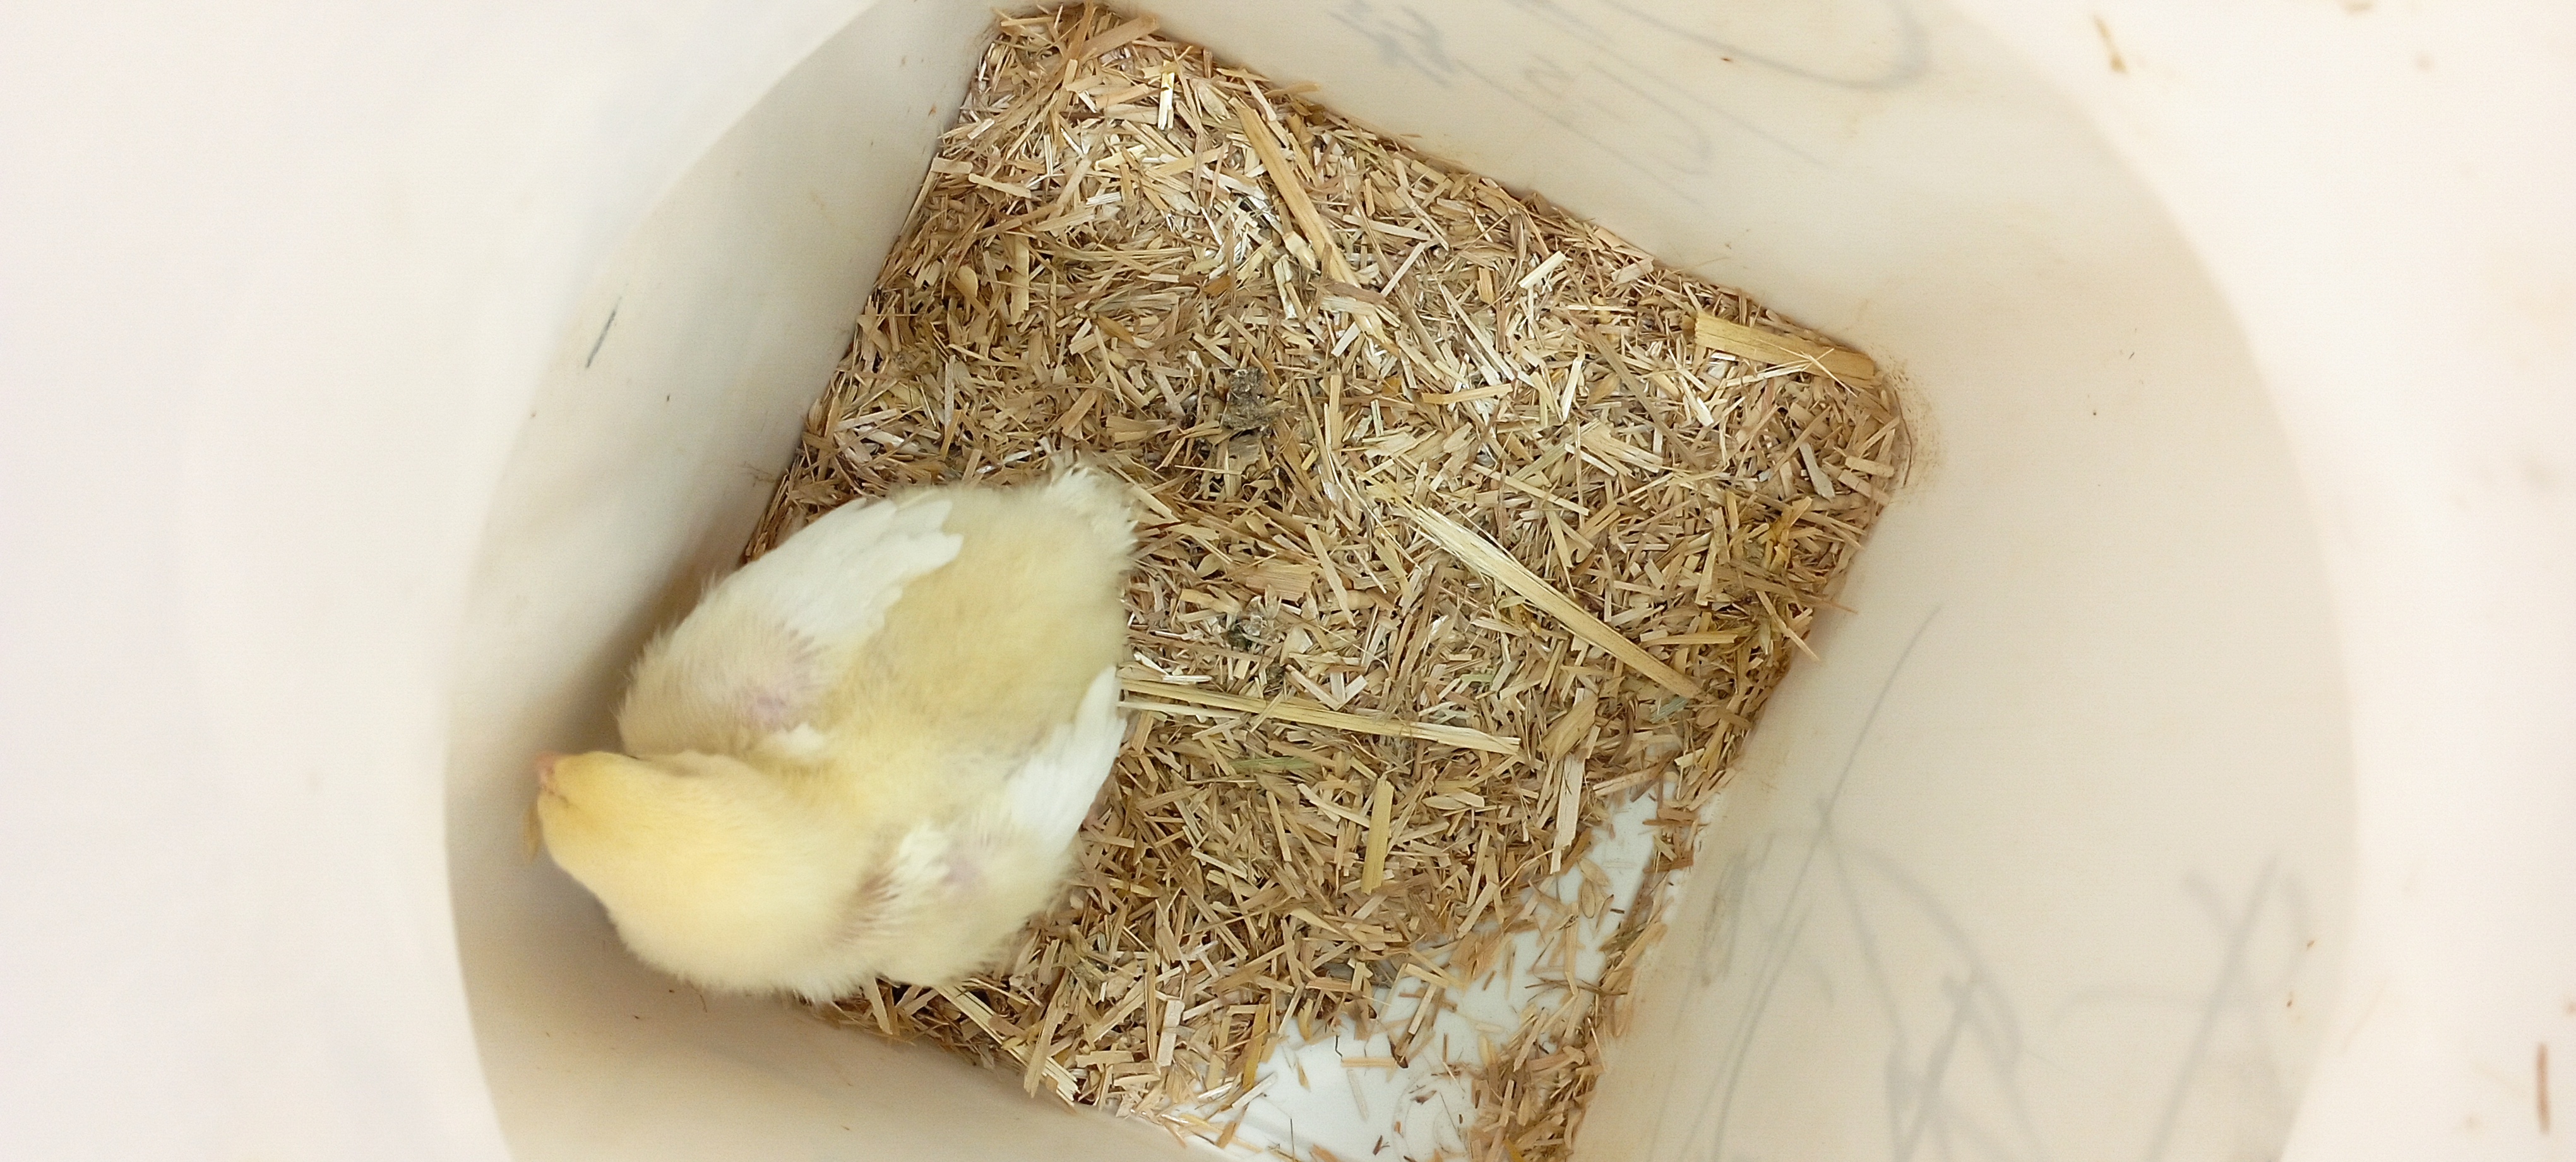
Weight: 227 g